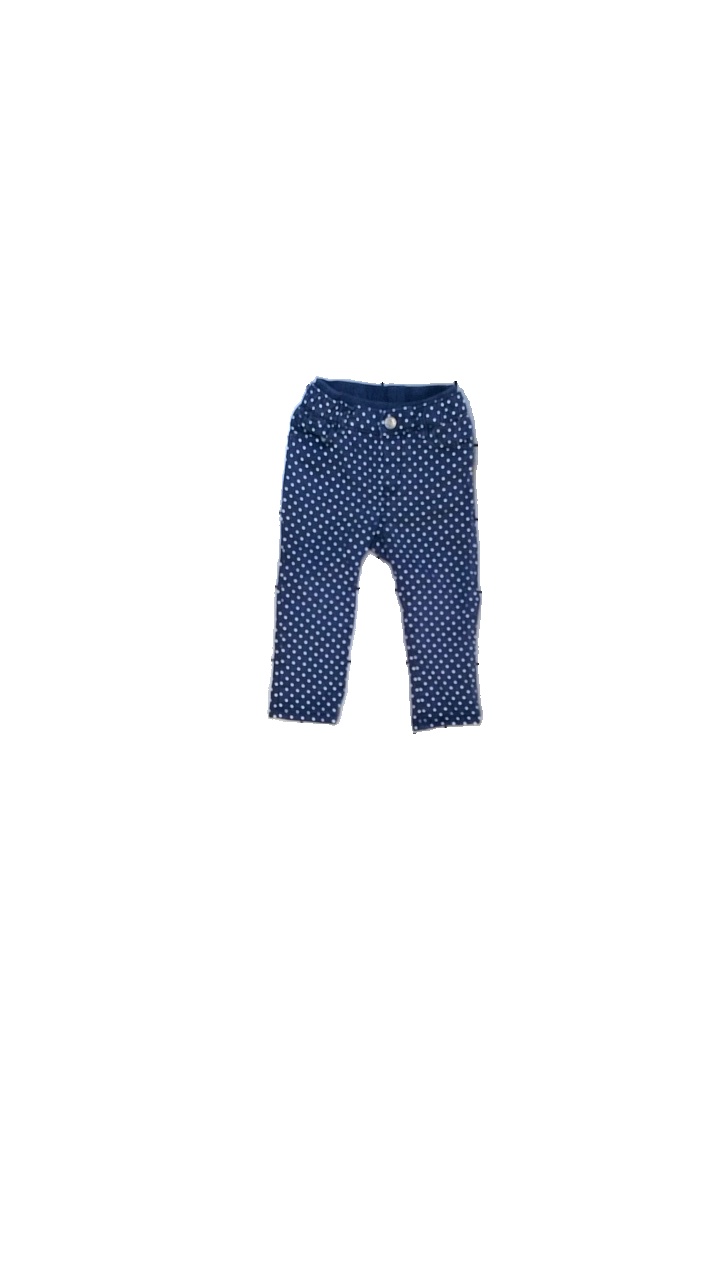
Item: Jeans (Children)
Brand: H&m
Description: Prickiga jeans
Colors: Blue, White
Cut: Tight
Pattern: Dots
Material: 100% bomull
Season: All
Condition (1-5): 3
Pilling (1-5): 3
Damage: nopprigt
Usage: Export
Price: <50